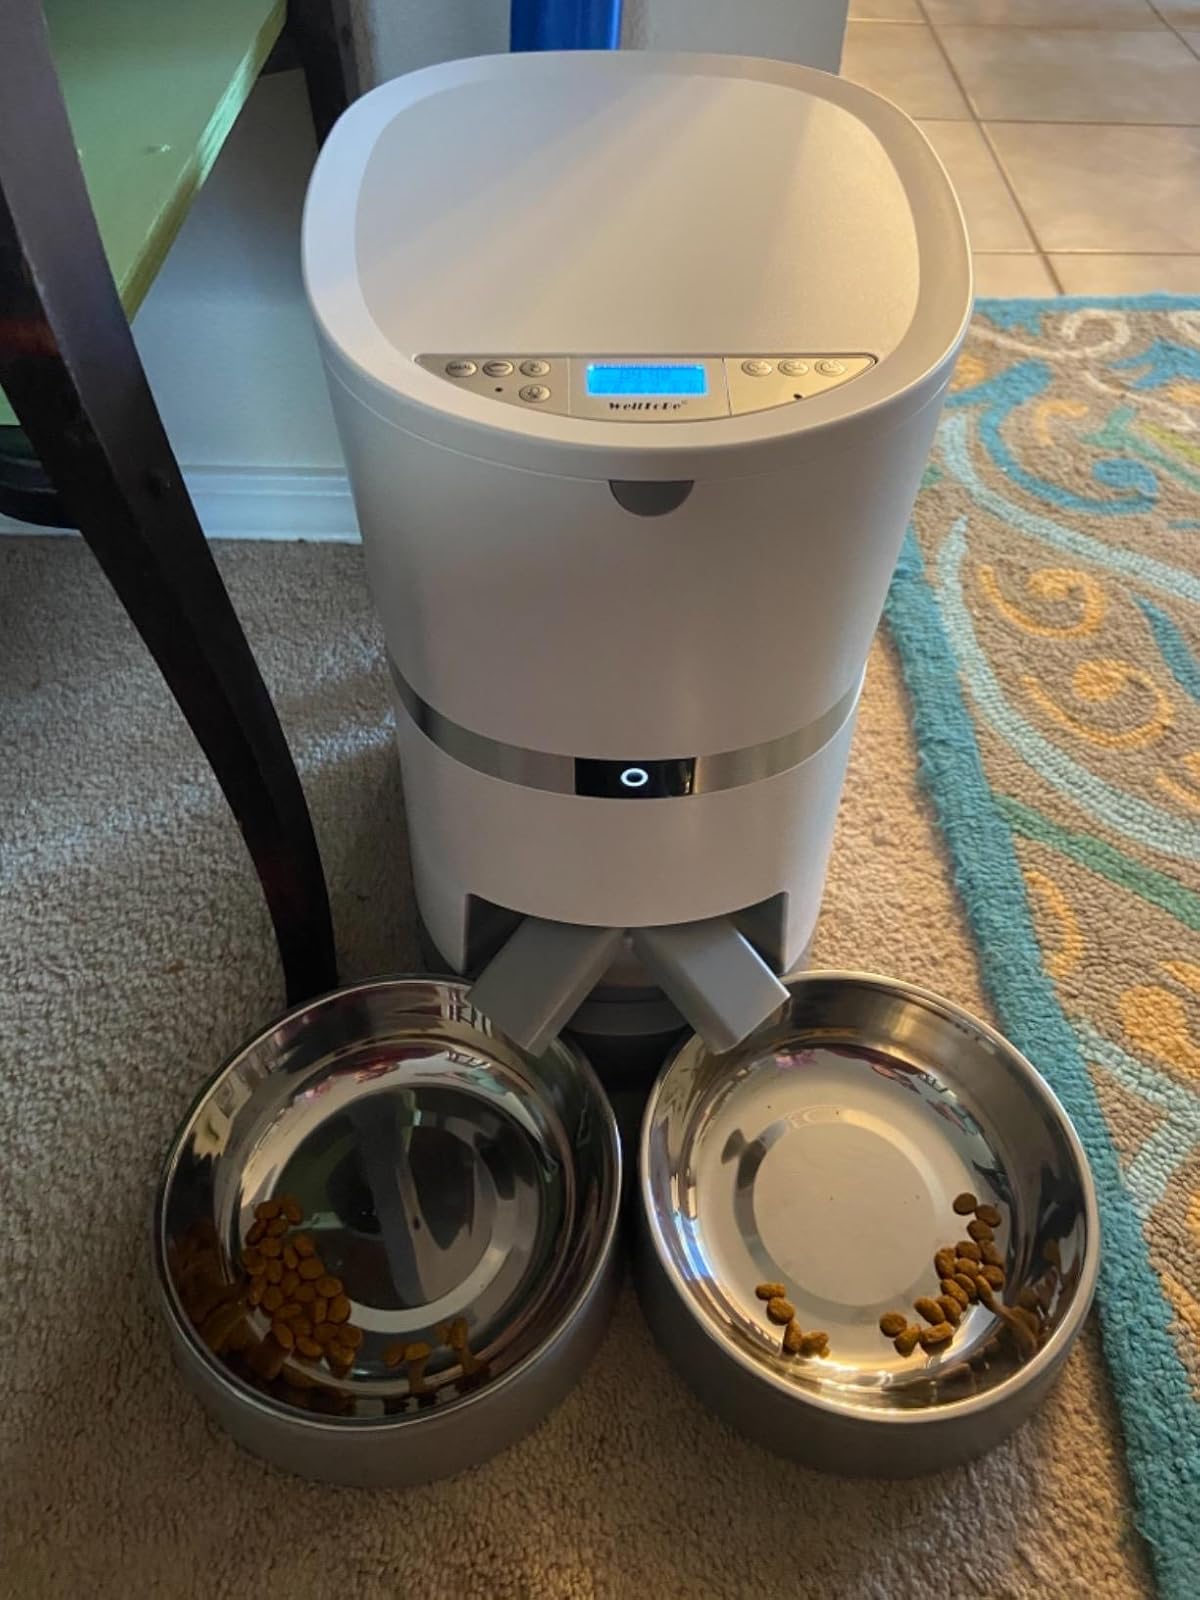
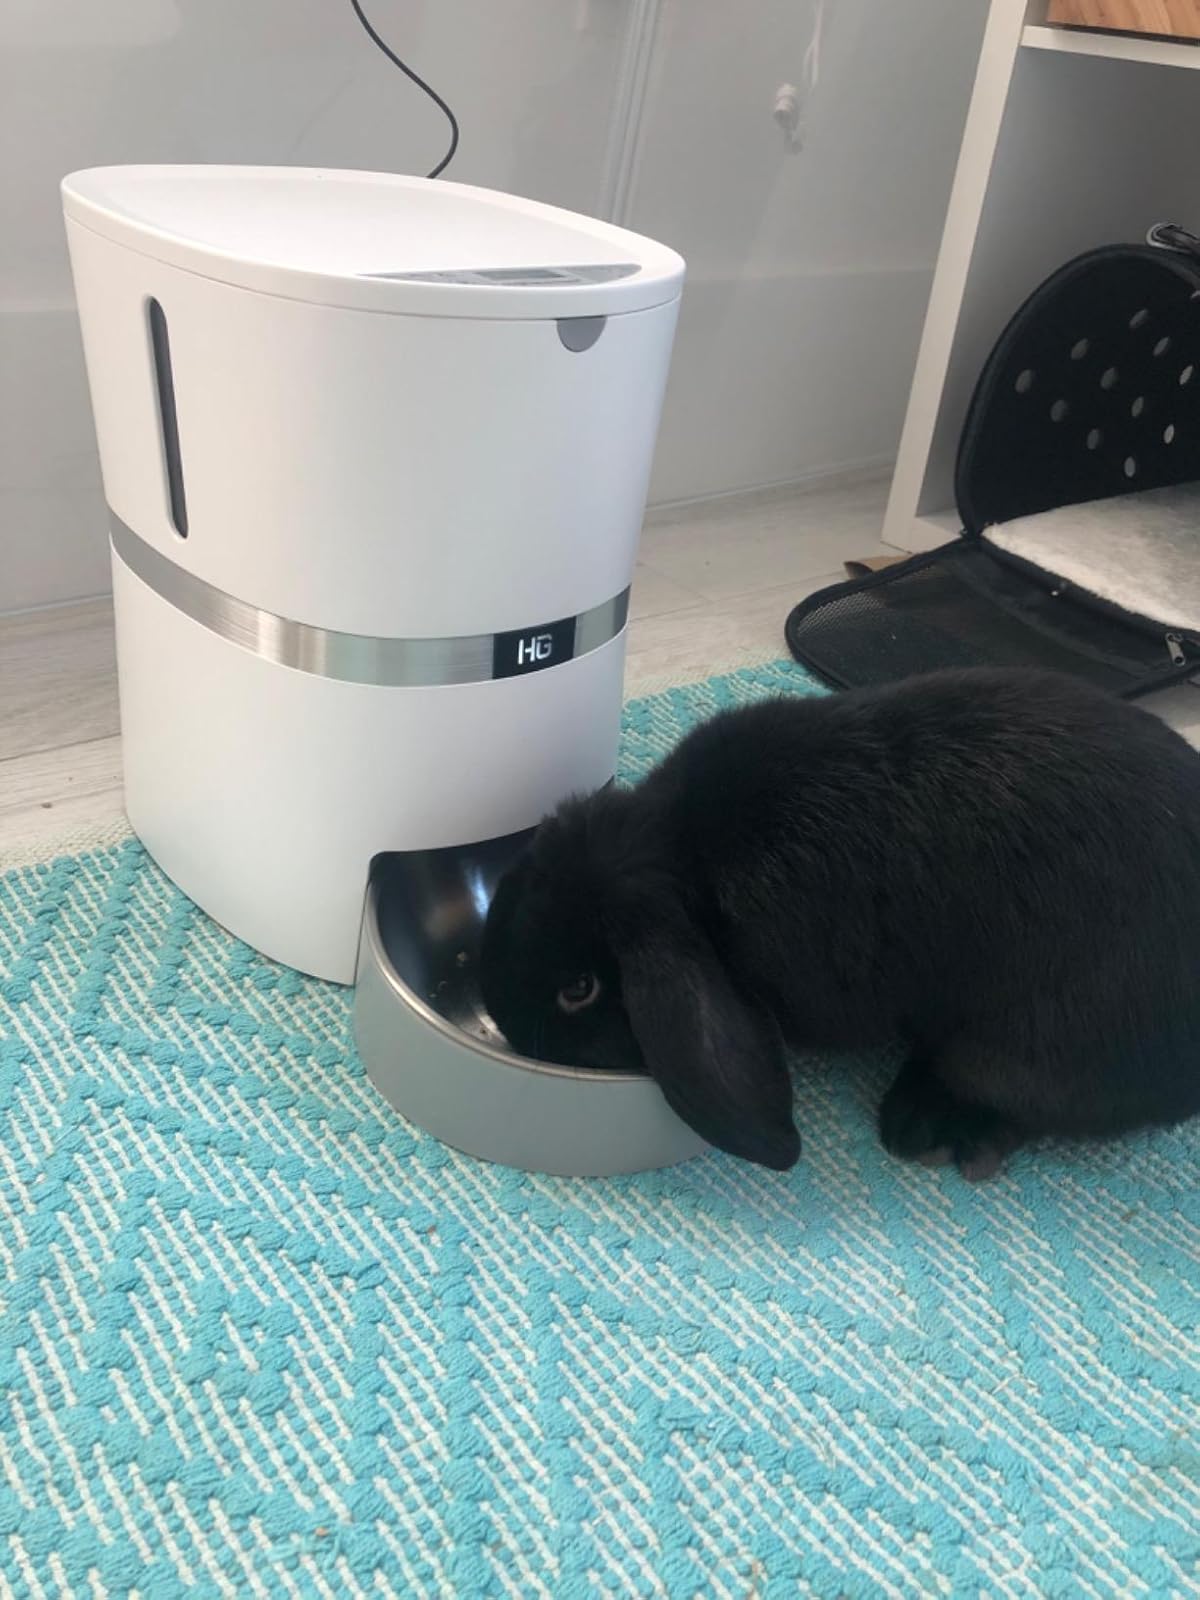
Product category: items_feeder
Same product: no